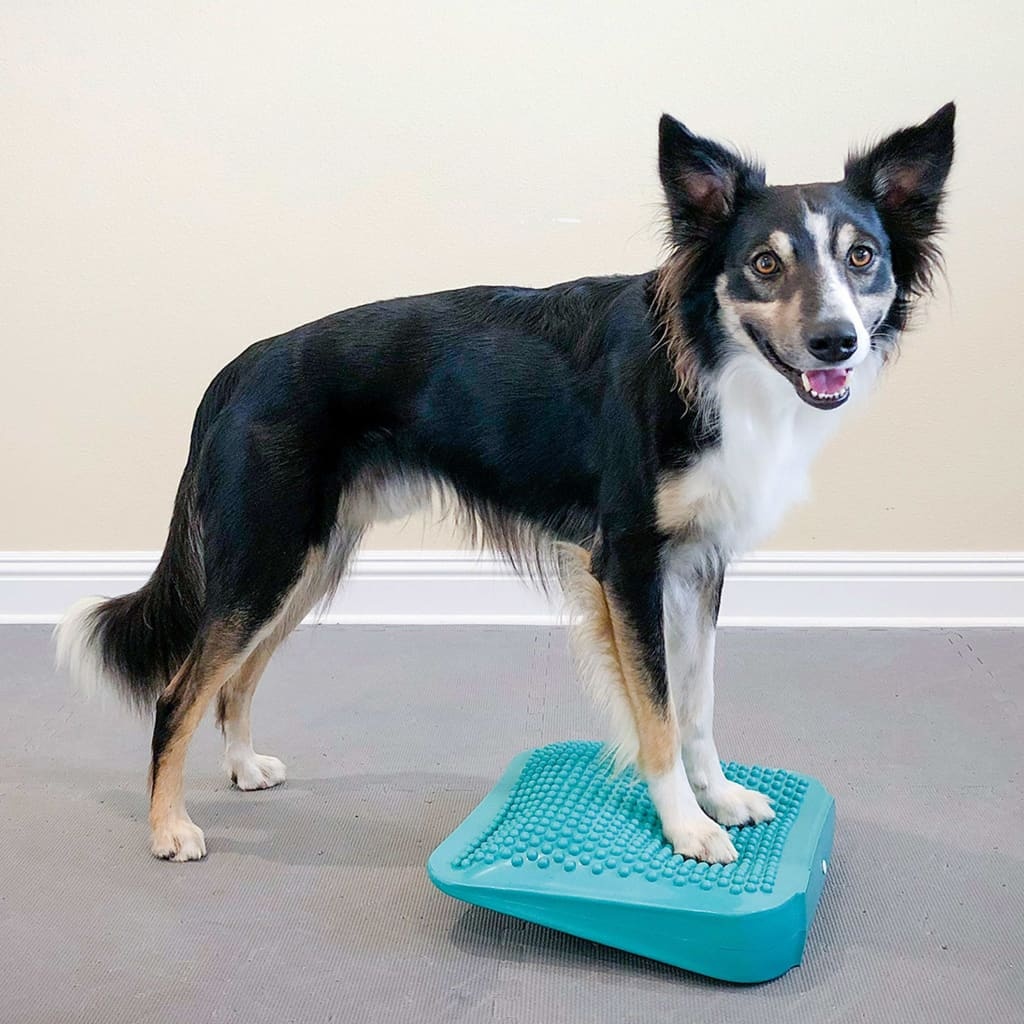
FitPAWS Rampa di Bilanciamento per Animali Domestici 35x35x7 cm Blu
Questa rampa di bilanciamento per animali domestici della FitPAWS vi aiuta ad addestrare i vostri animali domestici. La rampa di agilità presenta una superficie strutturata e una parte superiore a coste. Il suo fondo è piatto, per stabilità su vari tipi di pavimento. Questo trainer per l'equilibrio offre un modo divertente per allenarsi e fare esercizio. I micromovimenti che si creano nel corpo, dall'atto di riequilibrare, rinforzano il core e gli arti. Potete usarla separatamente o combinarla con altri prodotti FitPAWS per ottenere risultati di allenamento migliori. Nota : Gonfiare il dispositivo con una pompa con attacco a cono, non con la pompa ad ago. La pompa non è inclusa nella consegna. Colore: Blu Materiale: Plastica Dimensioni: 35 x 35 x 7 cm (L x P x A) Allenamento dell'equilibrio per principianti Forma fisica generale Per esercizi di riabilitazione Superficie strutturata Utilizzare separatamente o combinare con altri prodotti FitPAWS Pompa non inclusa
Brand: Nion_MaxiStore
Category: Animals & Pet Supplies > Pet Supplies > Pet Agility Equipment